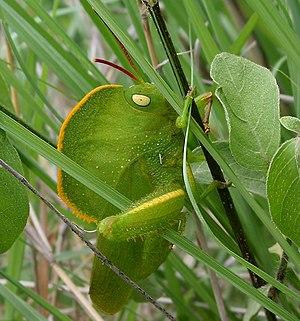
Le camouflage est une méthode de dissimulation. Il permet à un organisme visible ou à un objet de passer inaperçu, en se fondant avec son environnement.
Les Teratodinae sont une sous-famille d'insectes orthoptères de la famille des Acrididae.